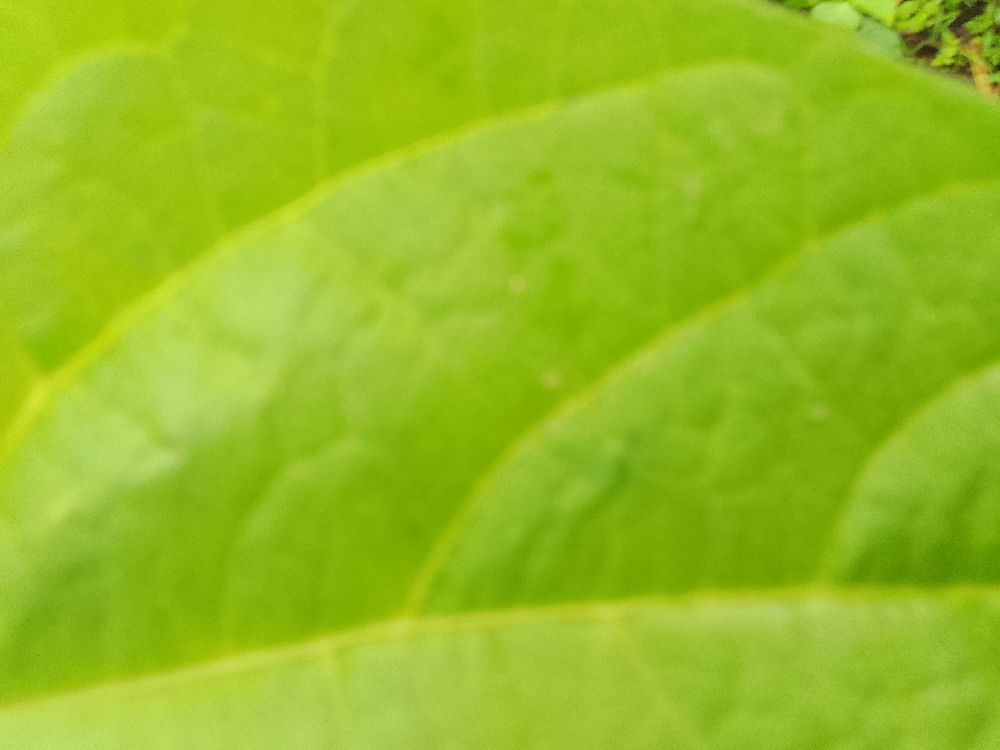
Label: healthy